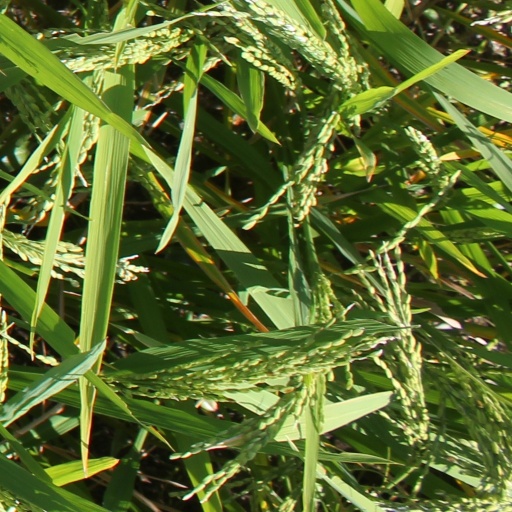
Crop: rice